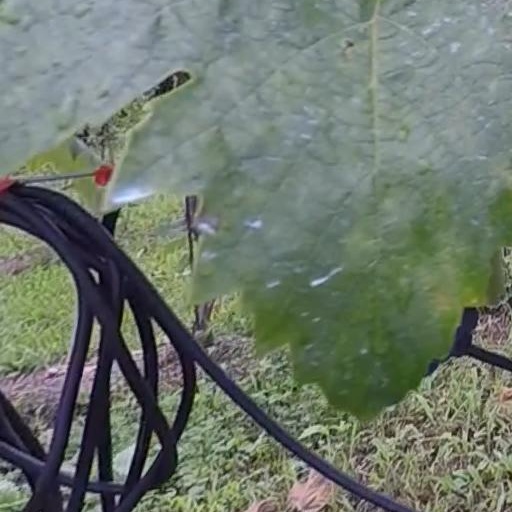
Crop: grape